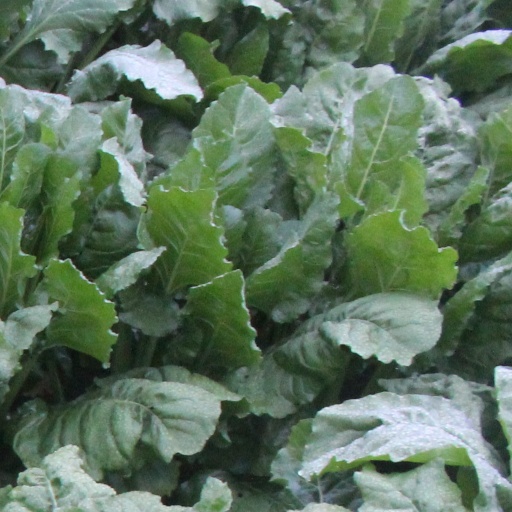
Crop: sugar beet